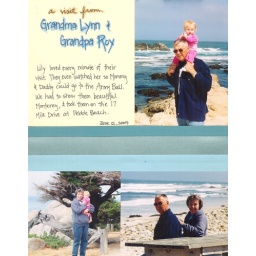
I loved the ocean in the background of these photos, and so I used the different blue papers to bring that out.